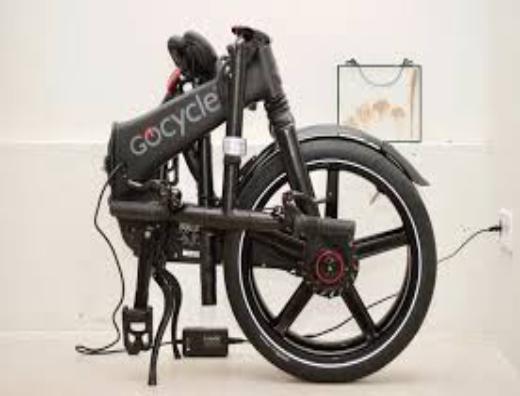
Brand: gocycle
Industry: Transportation